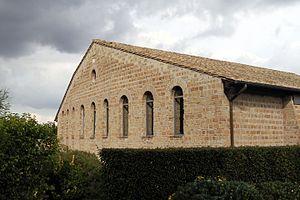
Rome /ʁɔm/ est la capitale de l'Italie. Située au centre-ouest de la péninsule italienne, près de la mer Tyrrhénienne, elle est également la capitale de la région du Latium, et fut celle de l'Empire romain durant 357 ans. En 2019, elle compte 2 844 395 habitants établis sur 1 285 km², ce qui fait d'elle la commune la plus peuplée d'Italie et la troisième plus étendue d'Europe après Moscou et Londres. Son aire urbaine recense 4 356 403 habitants en 2016. Elle présente en outre la particularité de contenir un État enclavé dans son territoire : la cité-État du Vatican, dont le pape est le souverain. C'est le seul exemple existant d'un État à l'intérieur d'une ville.
Les Catacombes de Domitilla font partie des plus anciennes catacombes de Rome. Elles datent du IIᵉ siècle, tout comme la Catacombe de Priscille. C'était initialement le jardin d'une propriété appartenant à une branche des flaviens dans lequel a été enterrée sainte Pétronille, une descendante de Titus Flavius Petro, le grand-père de l'empereur Vespasien. Vers 96, au cours de ce que la tradition chrétienne appelle la « Persécution de Domitien » deux chambellans de la sainte Flavia Domitilla, les martyrs Nérée et Achillée, ont aussi été enterrés dans ce jardin, aux côtés de la tombe de Pétronille. Autour de ces martyrs d'autres chrétiens ont obtenu de pouvoir être enterrés, alors que d'autres sépultures renfermaient les corps de personnes simplement liées aux Flaviens, sans être spécialement chrétiennes. Les catacombes proprement dites ont commencé à être creusées au milieu du IIᵉ siècle par des personnes liées avec la famille de l'empereur Antonin le Pieux. Le cimetière souterrain s'est développé à partir des IIᵉ – IIIᵉ siècle, d'abord comme des noyaux funéraires distincts qui se sont réunis ensuite en une seule grande catacombe.